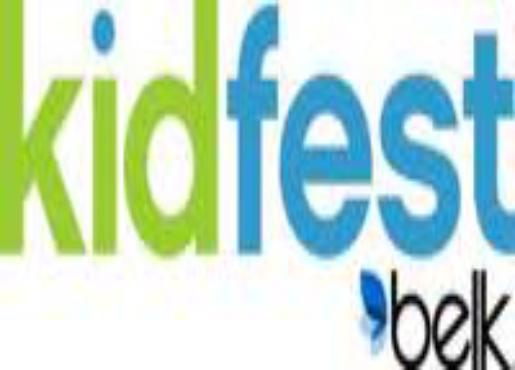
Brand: Belk
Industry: Necessities